Vung Tau Airport

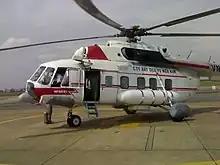
Southern Service Flight Company Mil Mi-8 helicopter at Vung Tau Airport

The Southern Service Flight Company provides helicopter services for petroleum exploration and production activities offshore of Vũng Tàu.